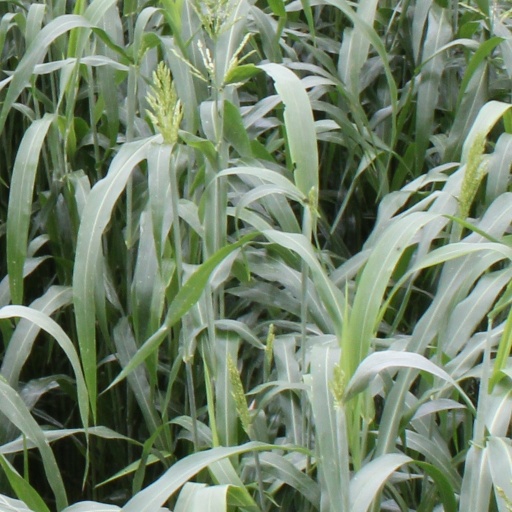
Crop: sorghum